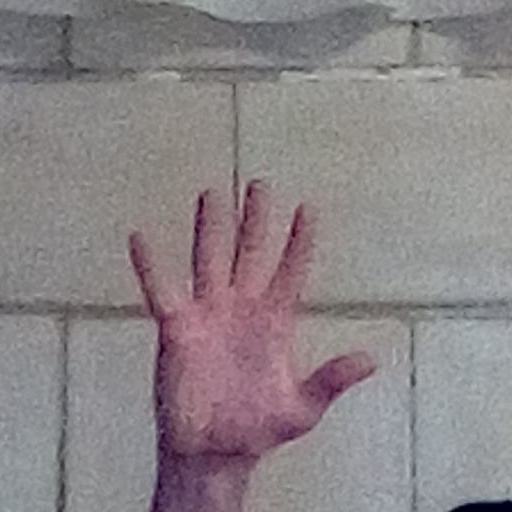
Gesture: palm